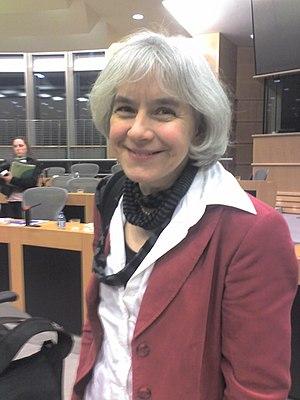
Elisabeth Schroedter, est une femme politique allemande née le 15 mars 1959 à Dresde. Elle a été élue députée européenne pour la première fois lors des élections européennes de 1994, alors que les représentants des nouveaux Länder faisaient leur entrée au Parlement européen. Elle a été réélue lors des élections européennes de 1999, de 2004 et de 2009.